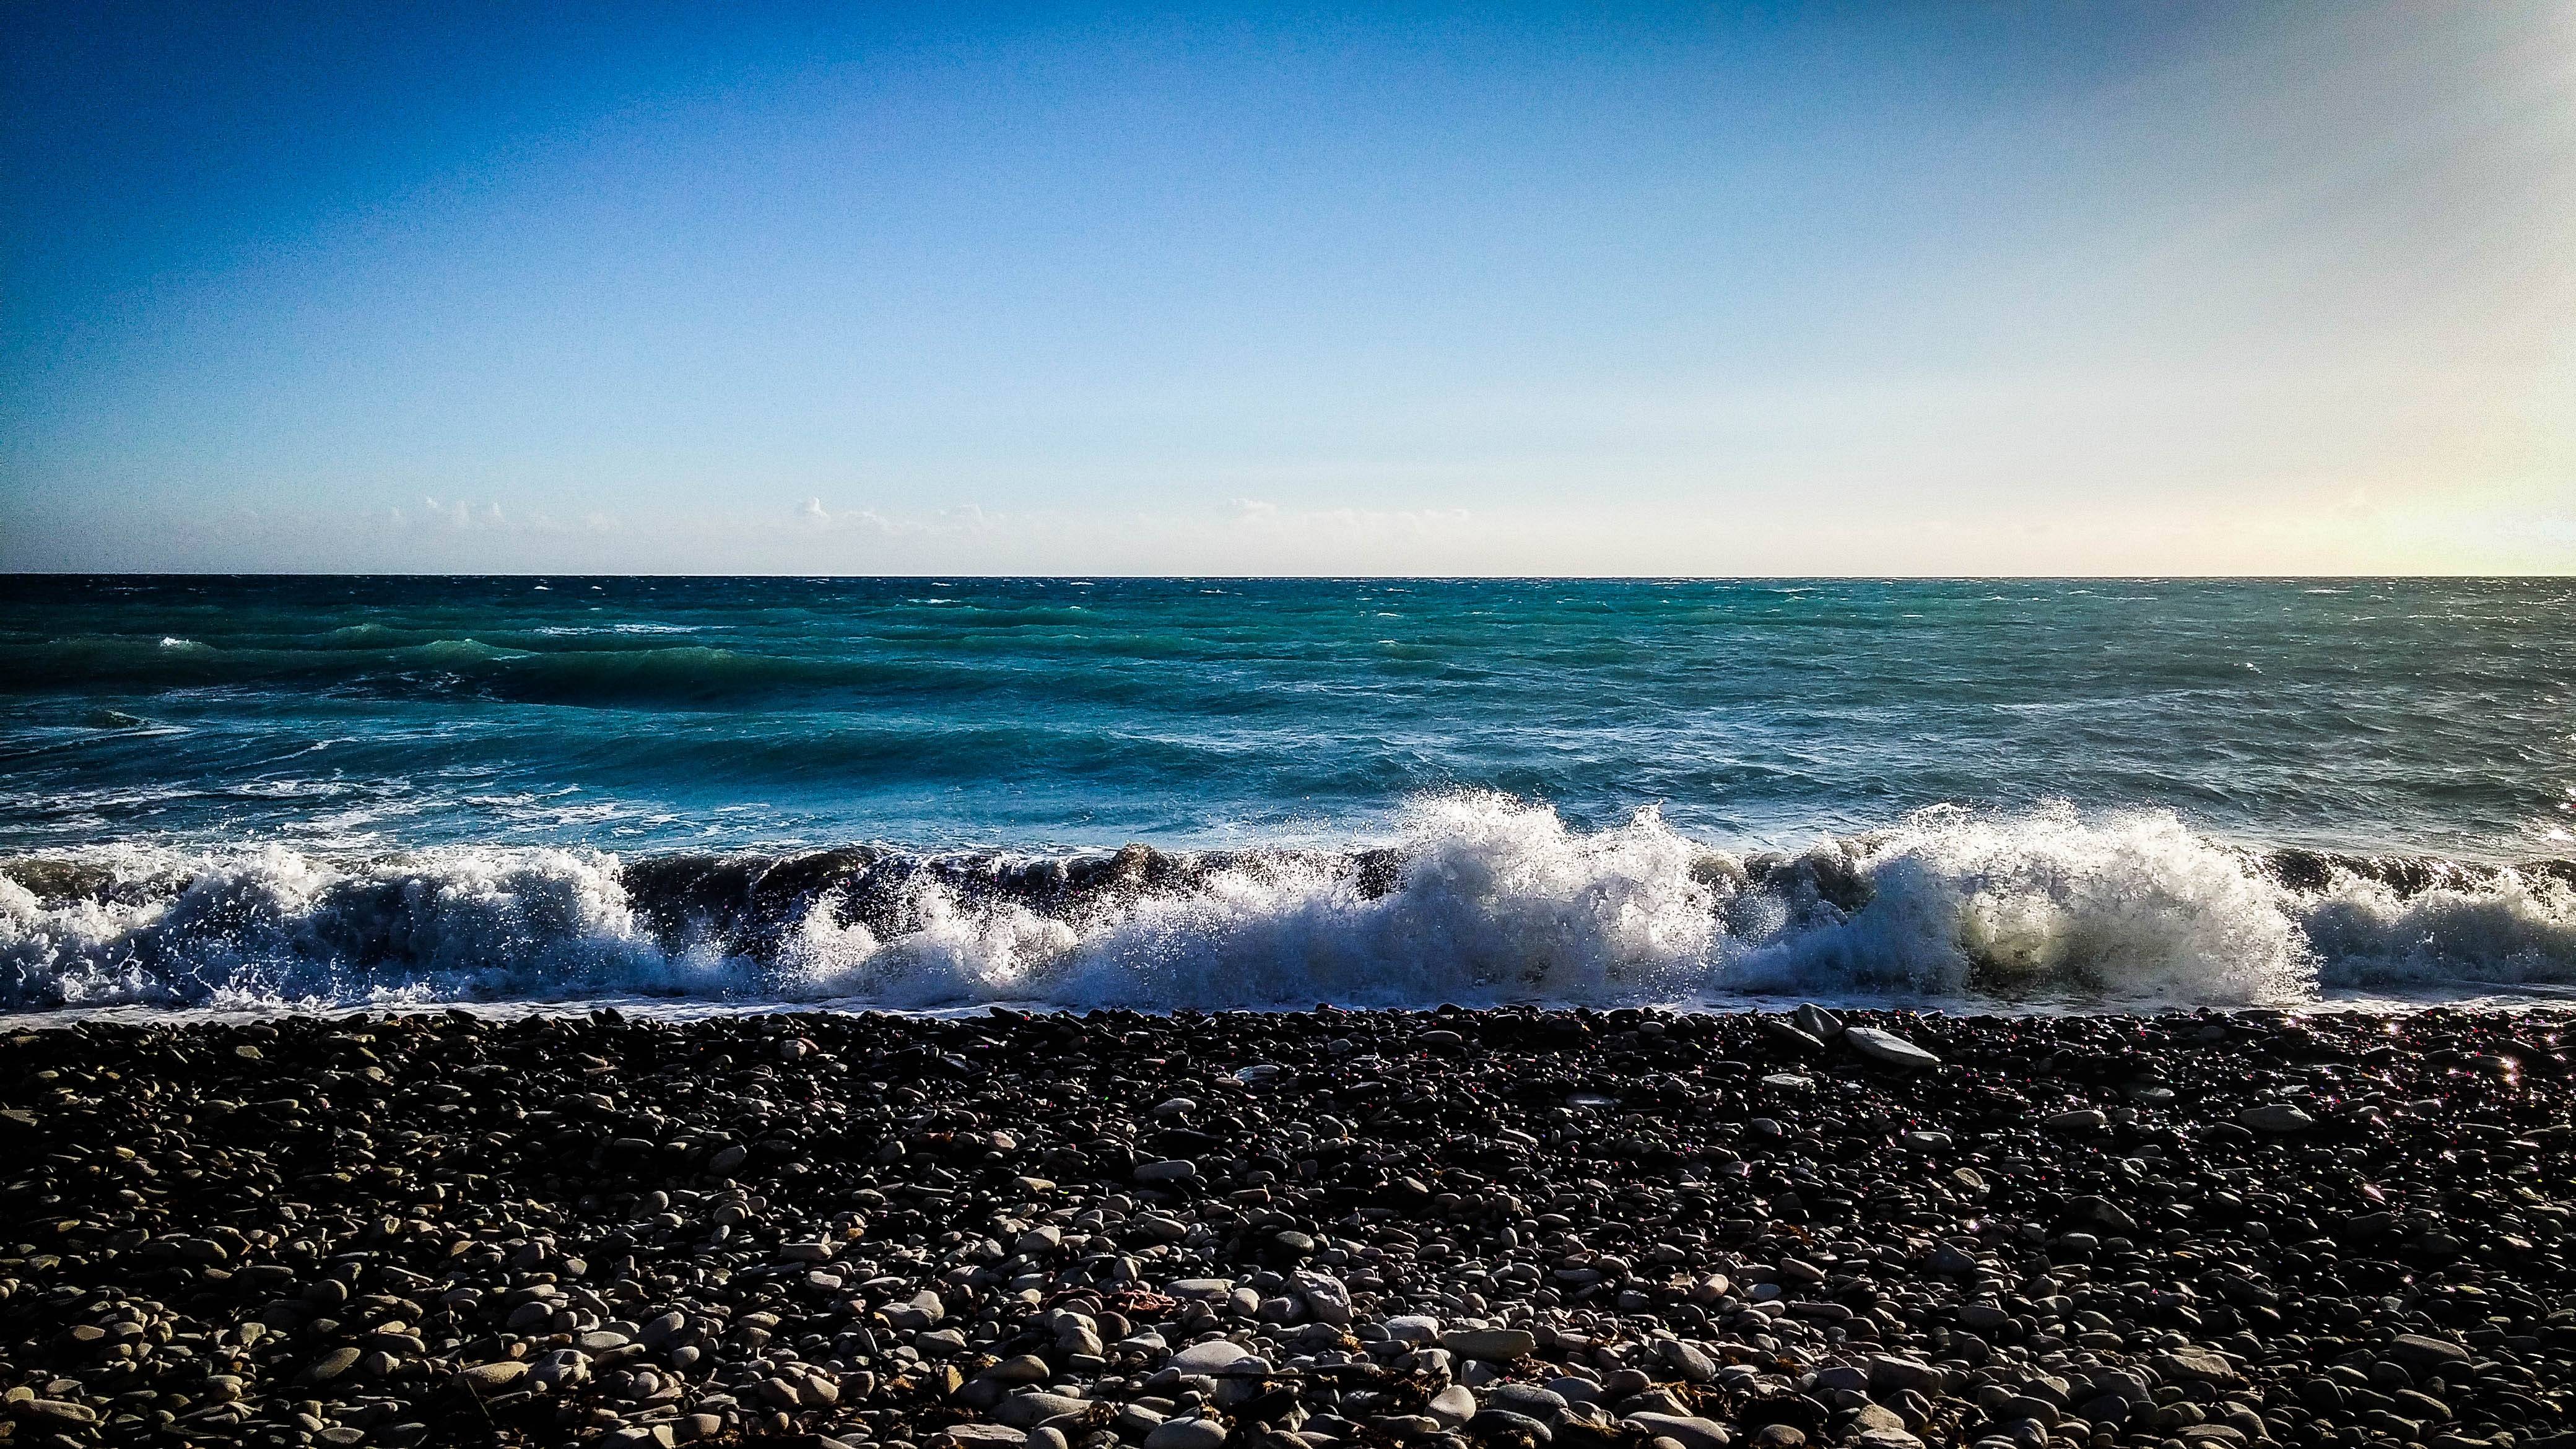
beach, sea, coast, water, nature, sand, ocean, horizon, cloud, sky, sunrise, sunset, sunlight, shore, wave, wind, seascape, material, body of water, waves, cape, wind wave